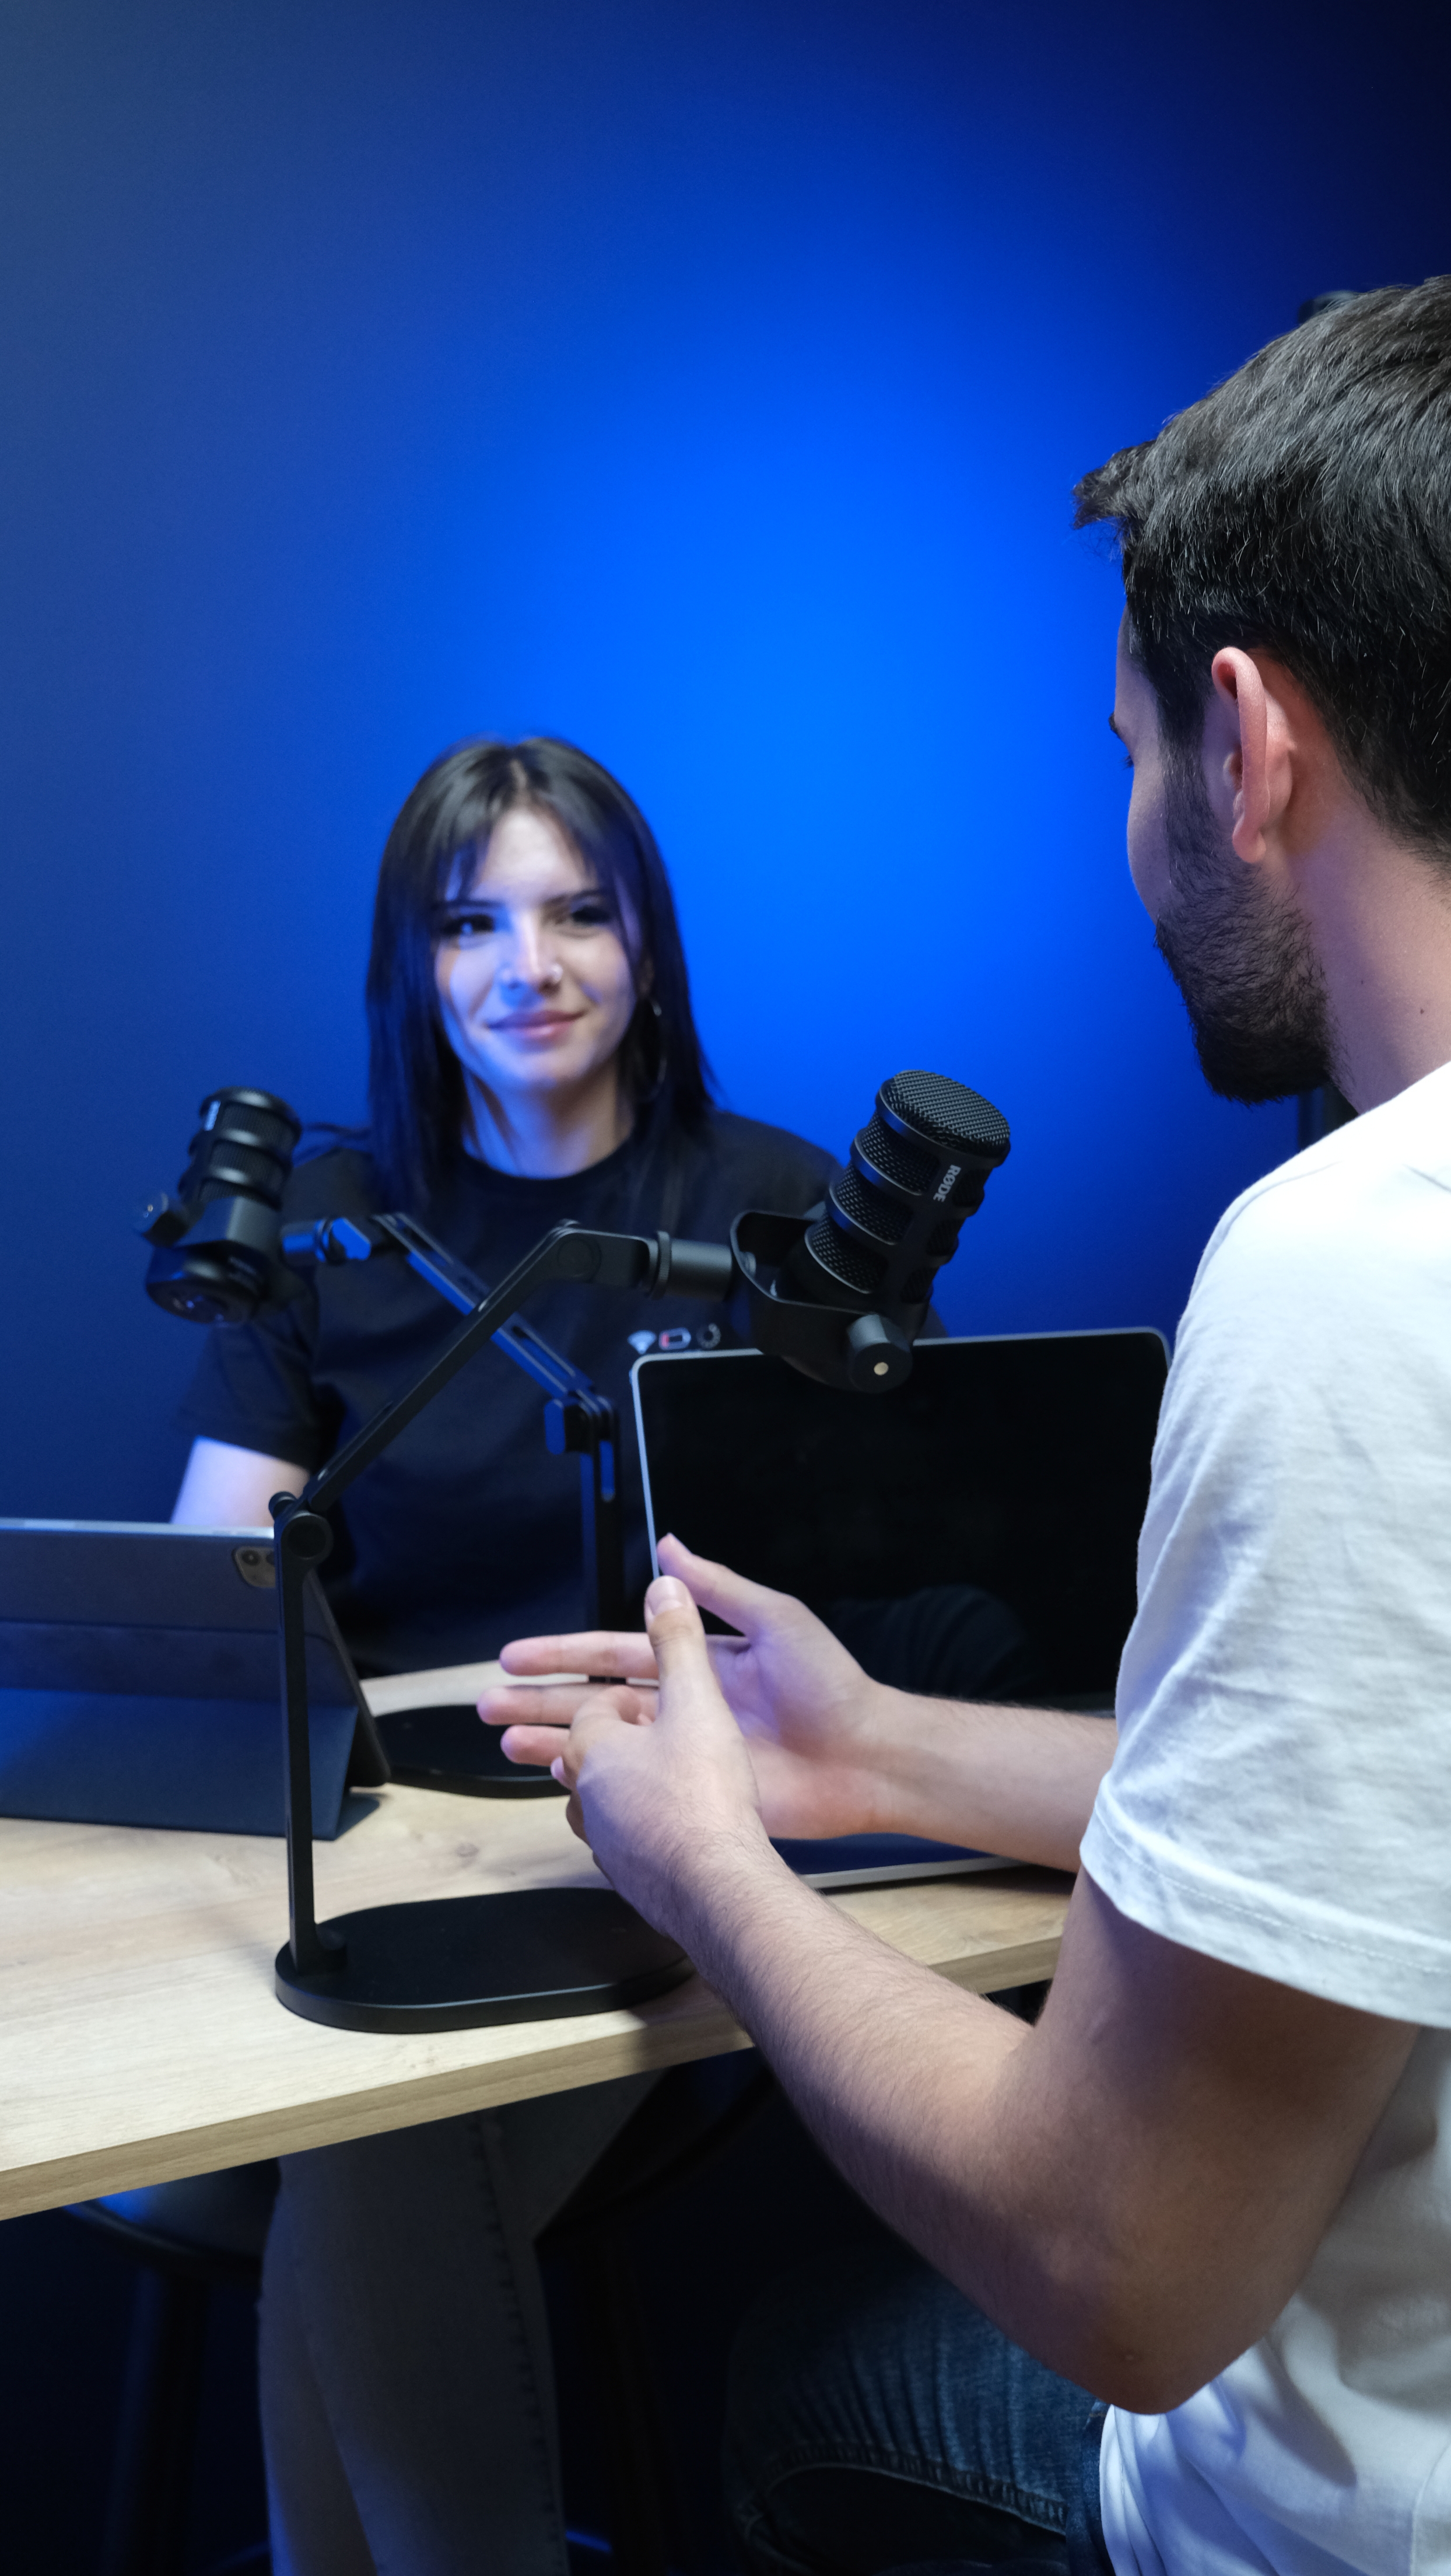
podcast, smile, blue, flash photography, eyewear, gadget, entertainment, audio equipment, musician, electric blue, event, fun, conversation, job, chair, camera, t shirt, singer, speech, spokesperson, performing arts, public event, sitting, performance, music artist, leisure, white collar worker, music, room, employment, cameras optics